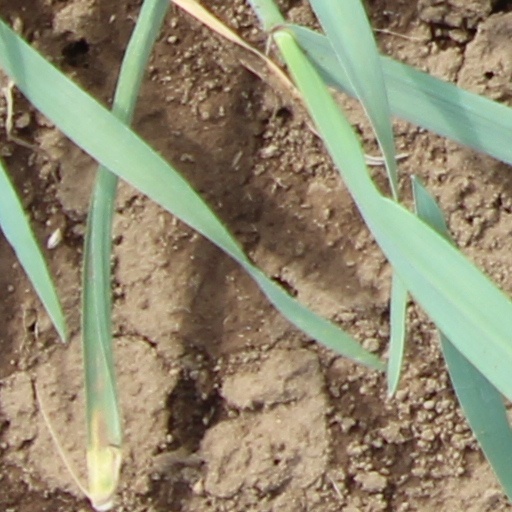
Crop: wheat